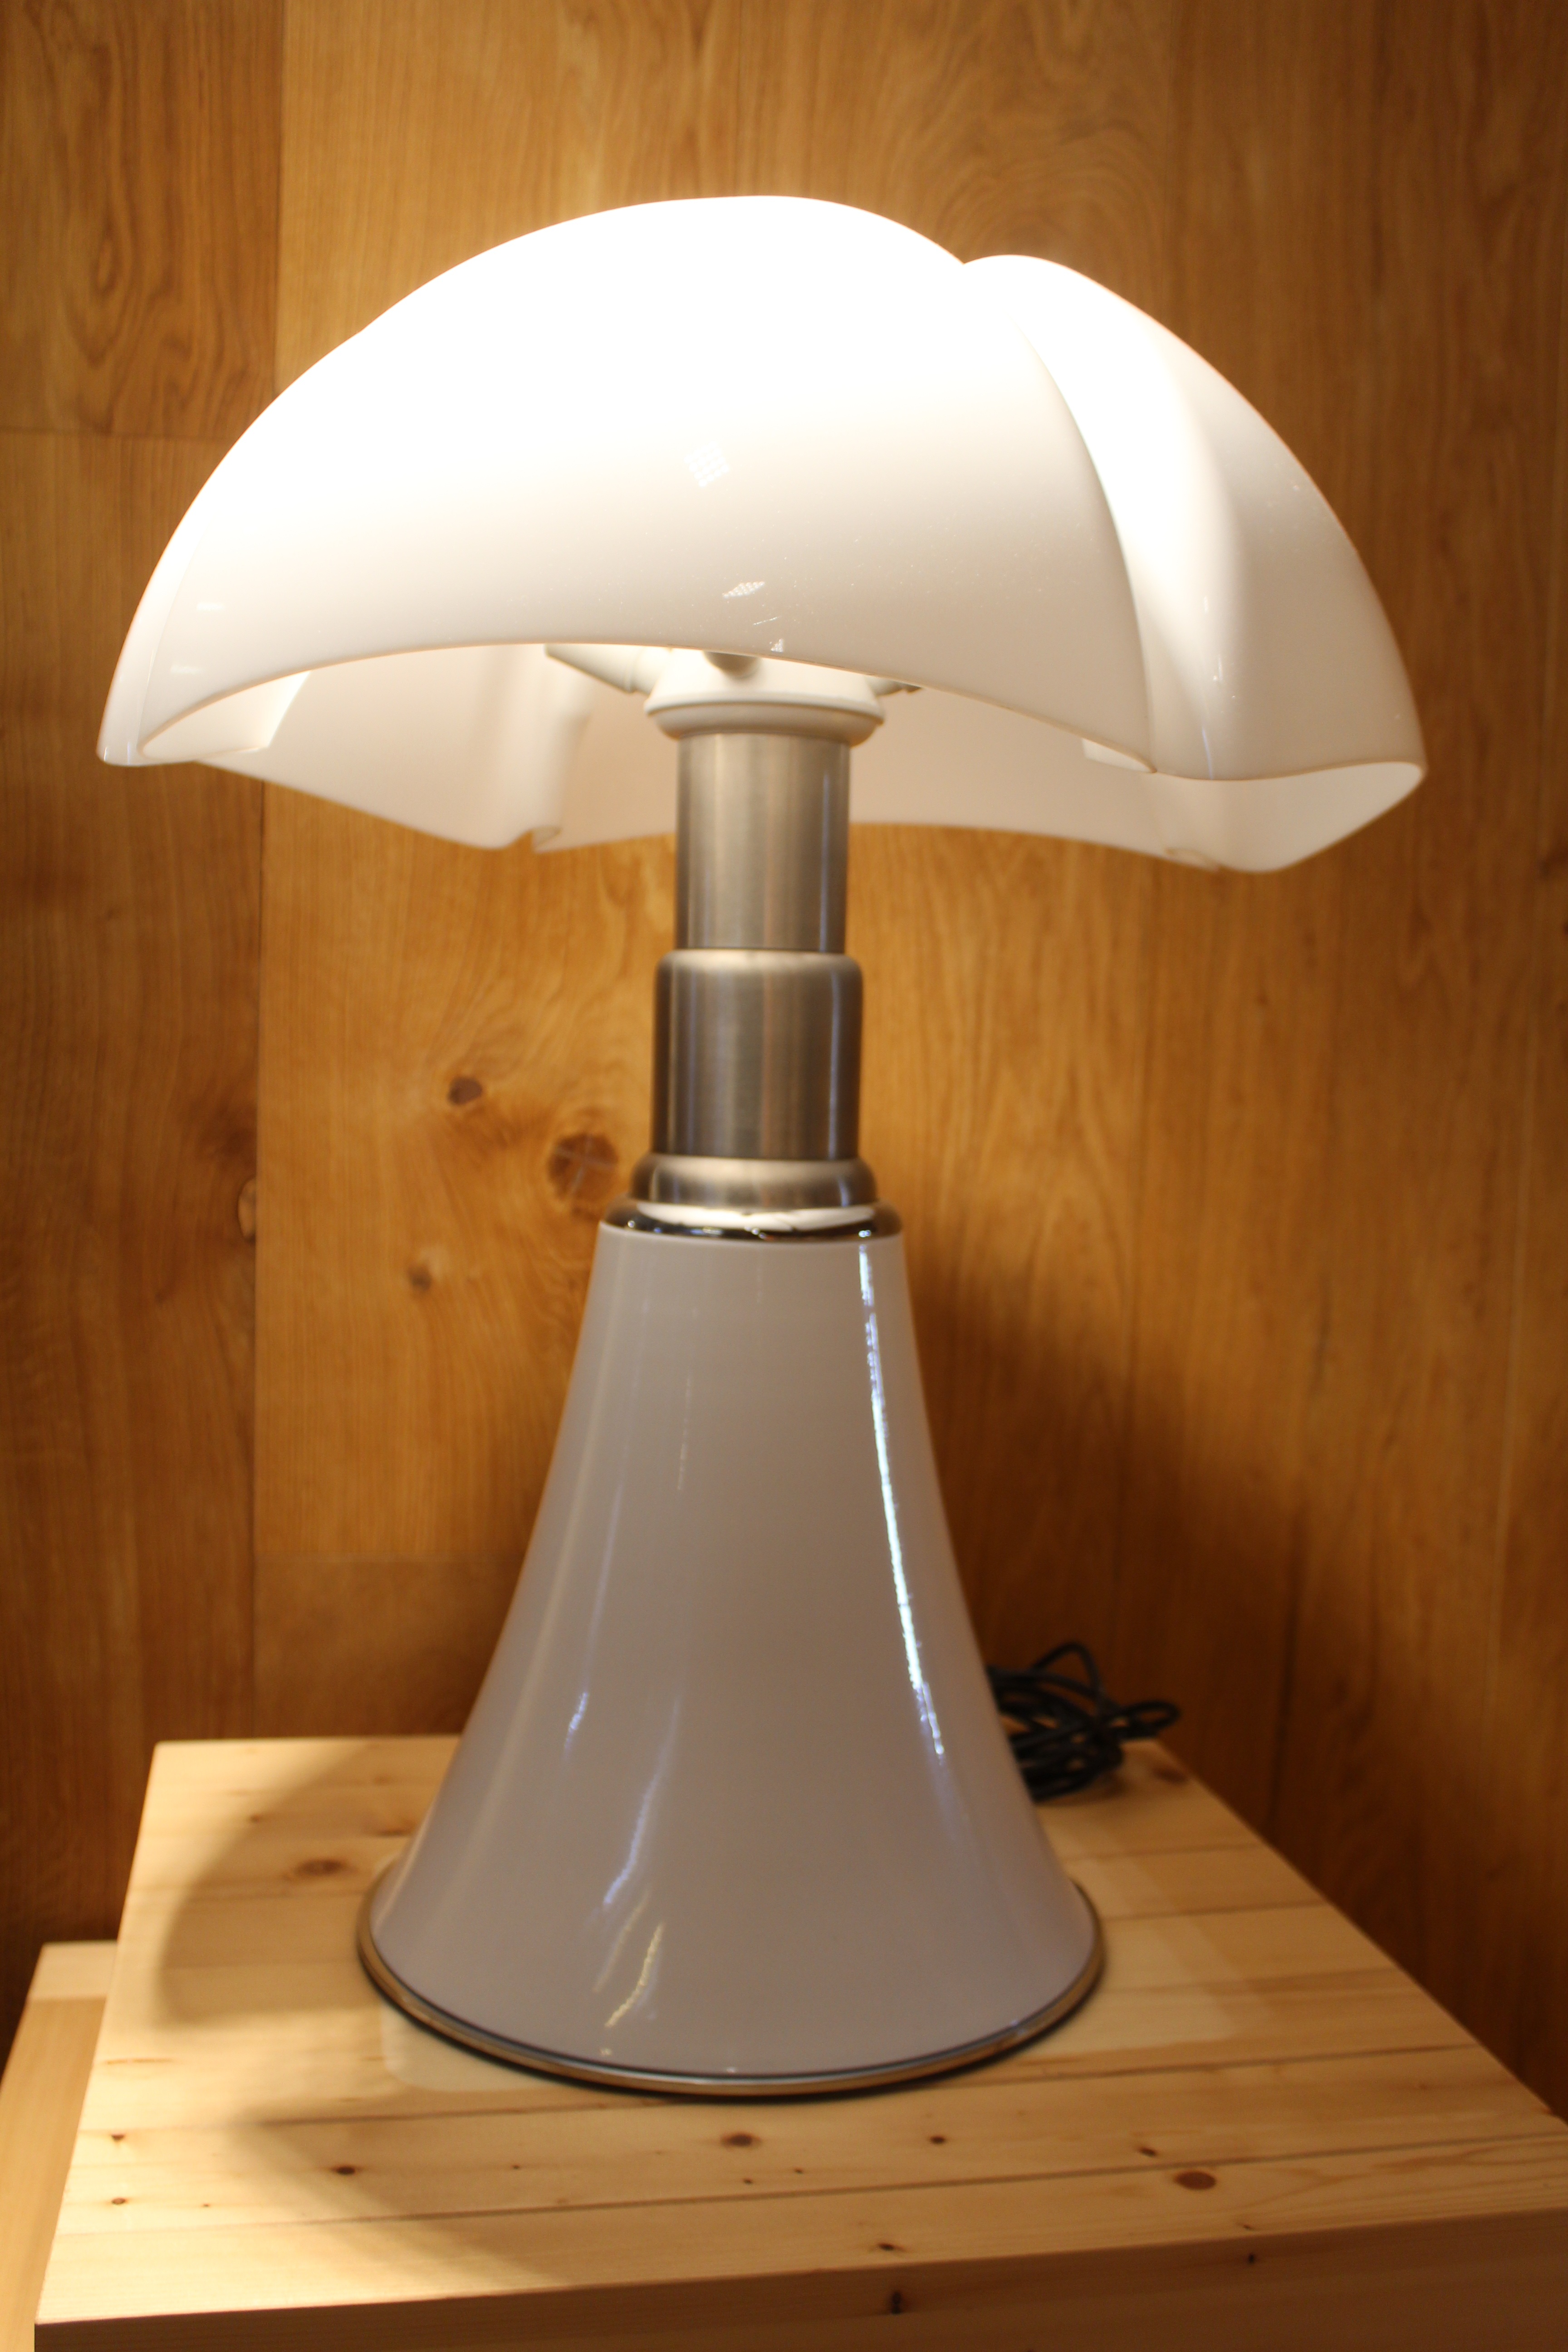
table, light, white, ceiling, lamp, furniture, lampshade, lighting, design, light fixture, table lamp, illuminate, sconce, incandescent light bulb